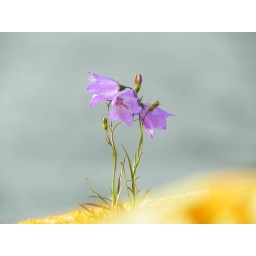
Flowers growing from a crack in a rock on the shore of lake superior.